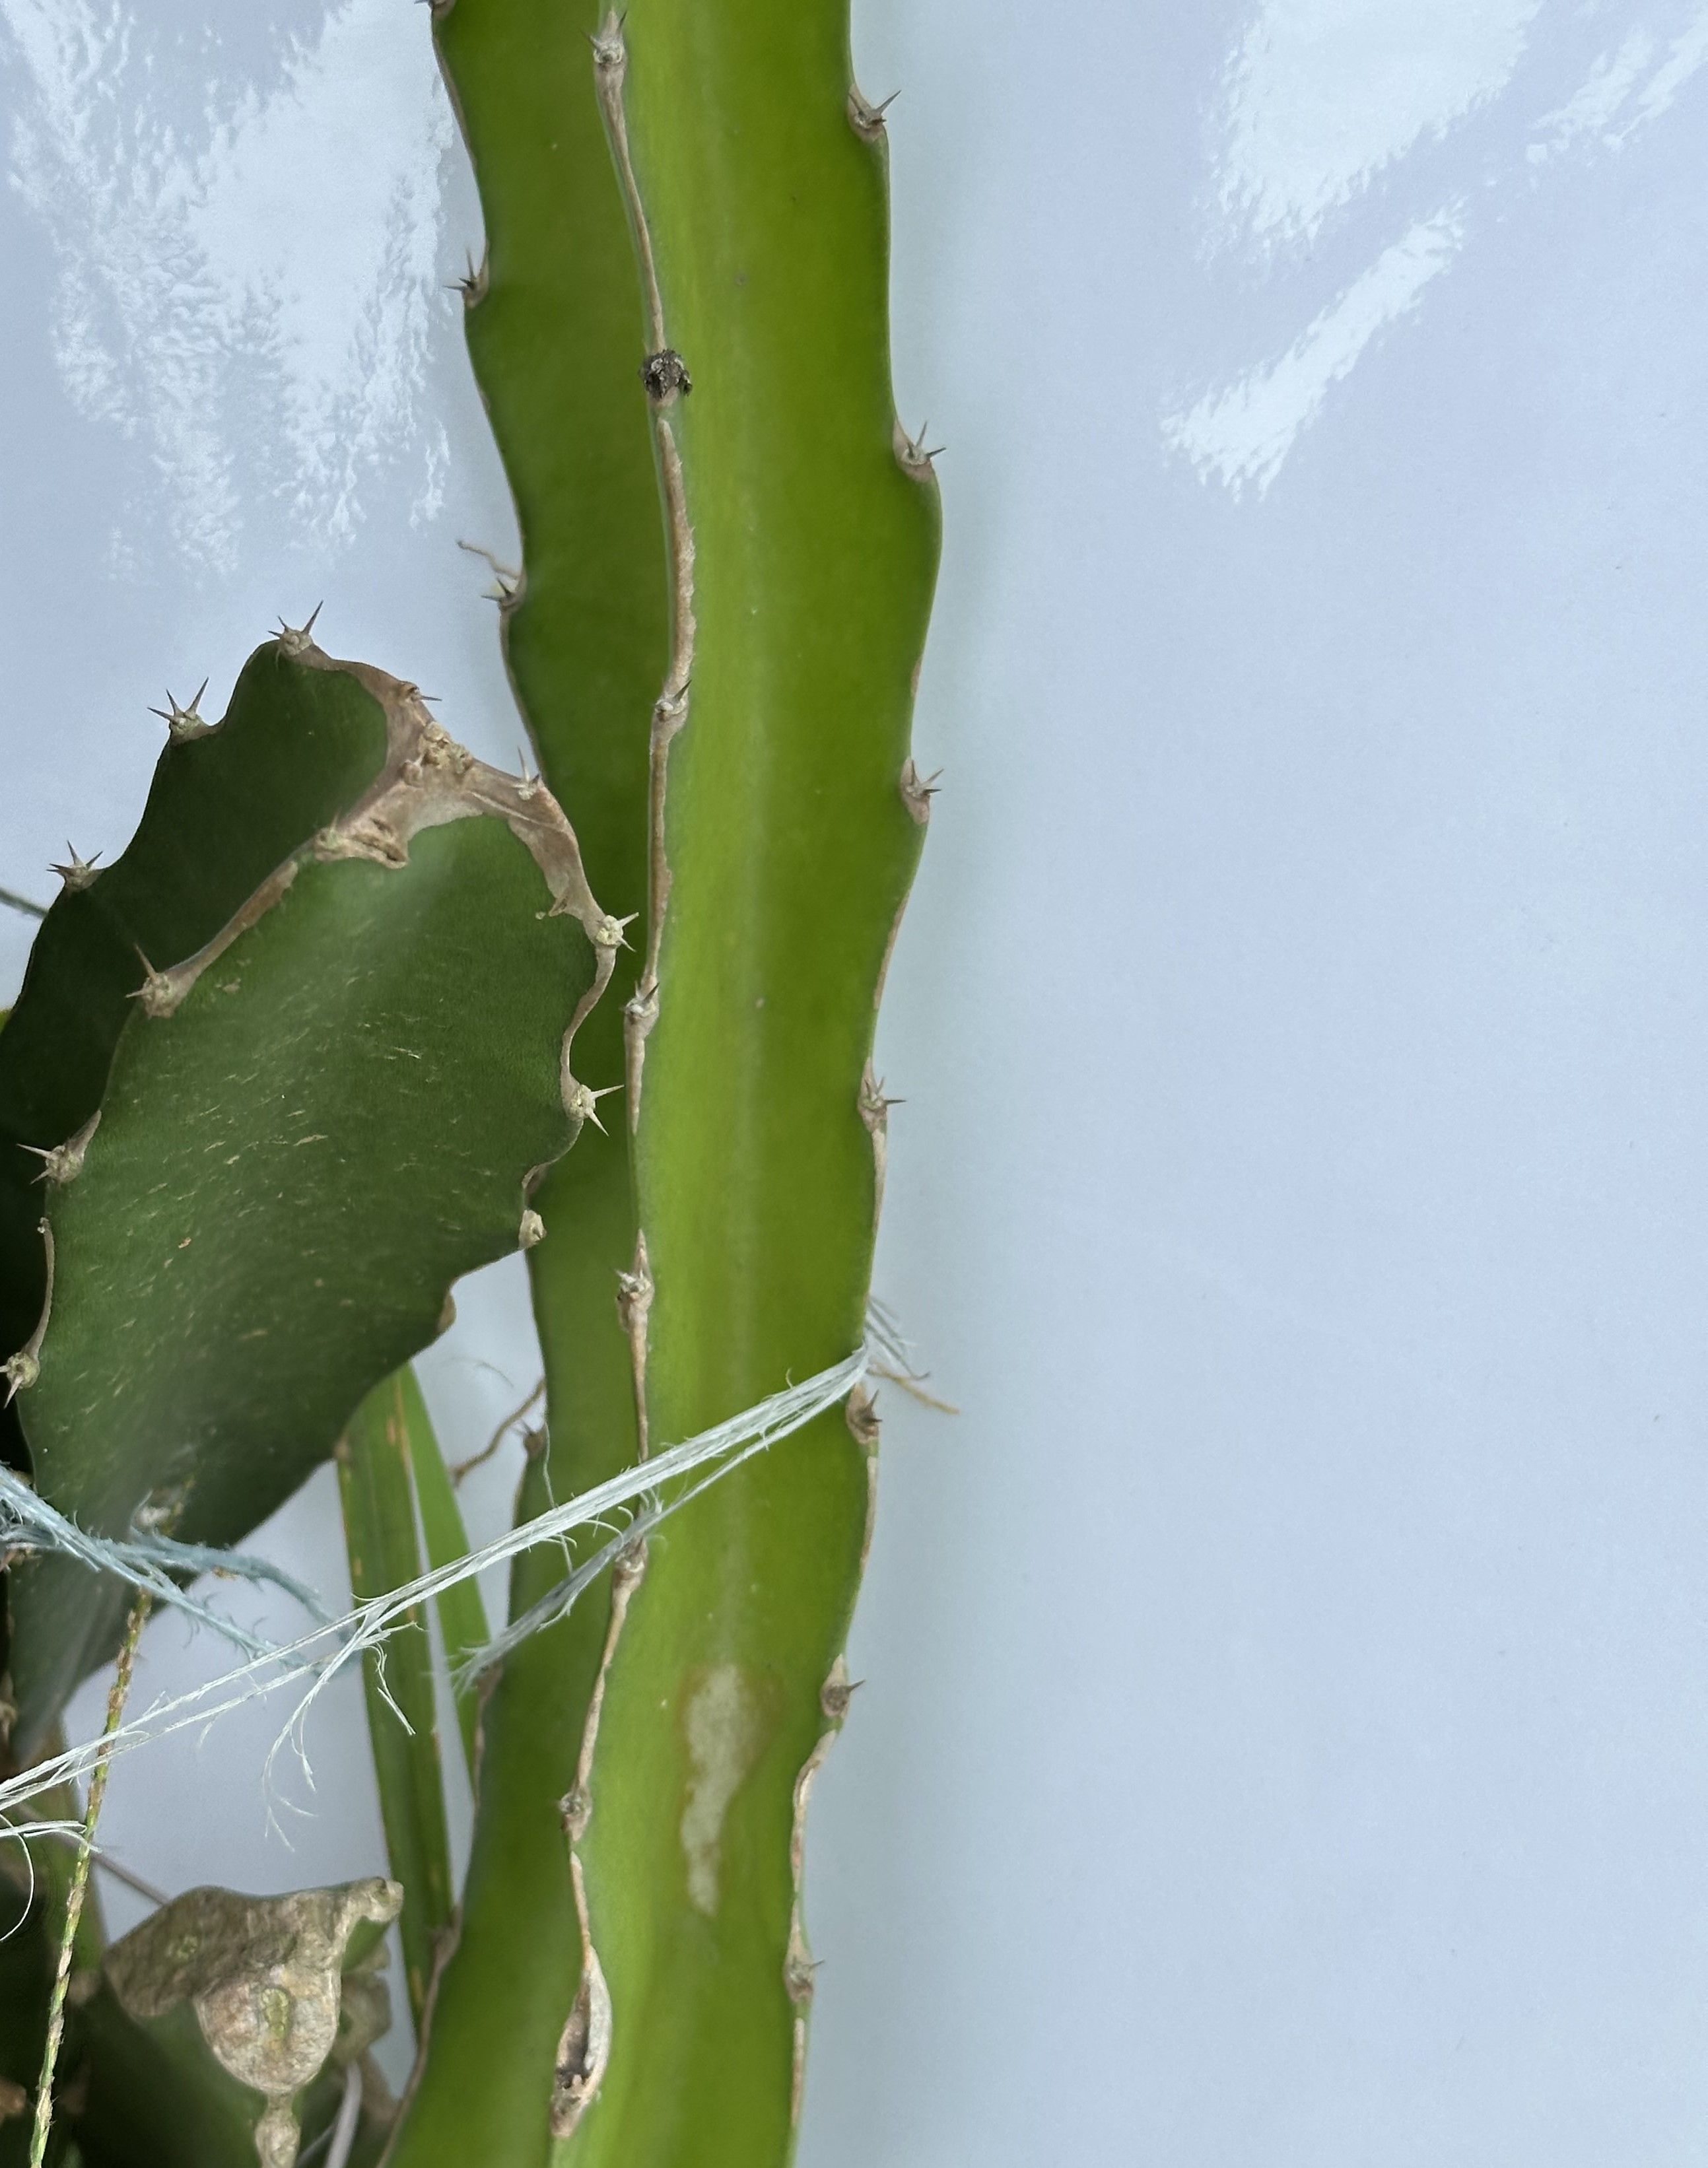
Label: Good leaf